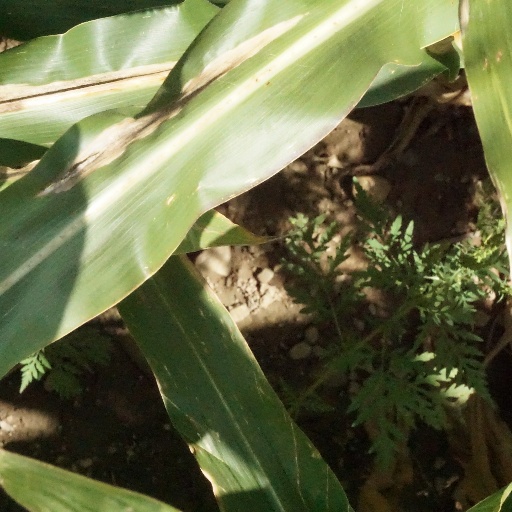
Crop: maize; corn